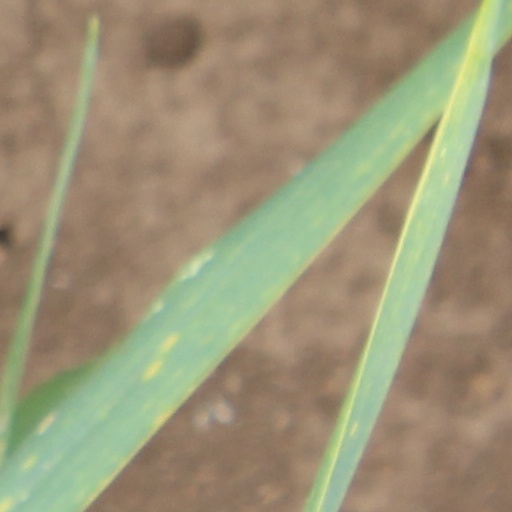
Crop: wheat